New Town, Tasmania

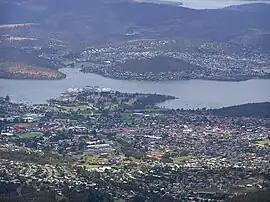
New Town viewed from Lost World to the west. New Town Bay is on the left and Cornelian Bay is on the right behind the suburb.

New Town is a suburb of the city of Hobart, Tasmania, Australia, about north of the central business district of Hobart. It is generally considered Hobart's oldest suburb, settled just a week after Sullivans Cove. It was historically the home of many of Hobart's wealthiest citizens, and New Town features a large number of grand residences, churches, and public buildings. The large farms were broken up following the world wars and it is now an inner city residential suburb. Many of its streets are lined with Federation style cottages. It is surrounded by the suburbs of North Hobart, Mount Stuart, Lenah Valley and Moonah, with the Queen's Domain just to the south-east. Most of the locality is within the Hobart local government area, with 2.5% within Glenorchy.